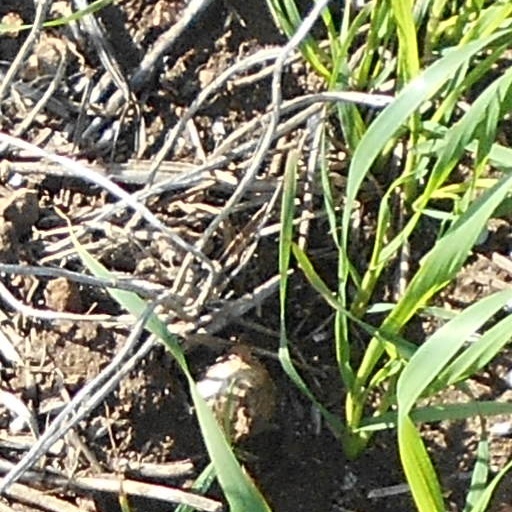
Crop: wheat